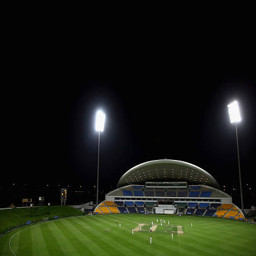
a general view of play during the match .